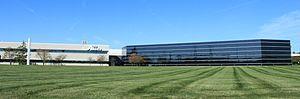
Flat Rock est une ville des comtés de Wayne et de Monroe dans l'état du Michigan.